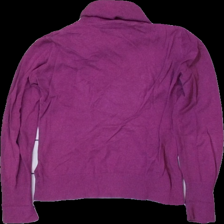
View: back
Type: Top
Category: Ladies
Brand: Mexx
Colors: Purple
Material: 100% cotton
Cut: Regular, Turtle neck
Size: S
Season: All
Damage location: bottom left
Damage 2 location: middle left
Damage 3 location: middle right
Price range: <50
Recommended usage: Export
Description: lila långärmad tröja med hög krage, urtvättad
Comment: urtvättad